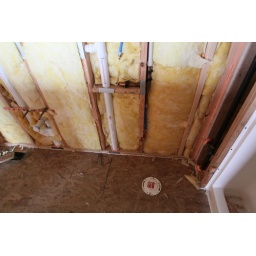
Main floor bath Our new house in Bothell, WA. 2010, our first year after moving in.